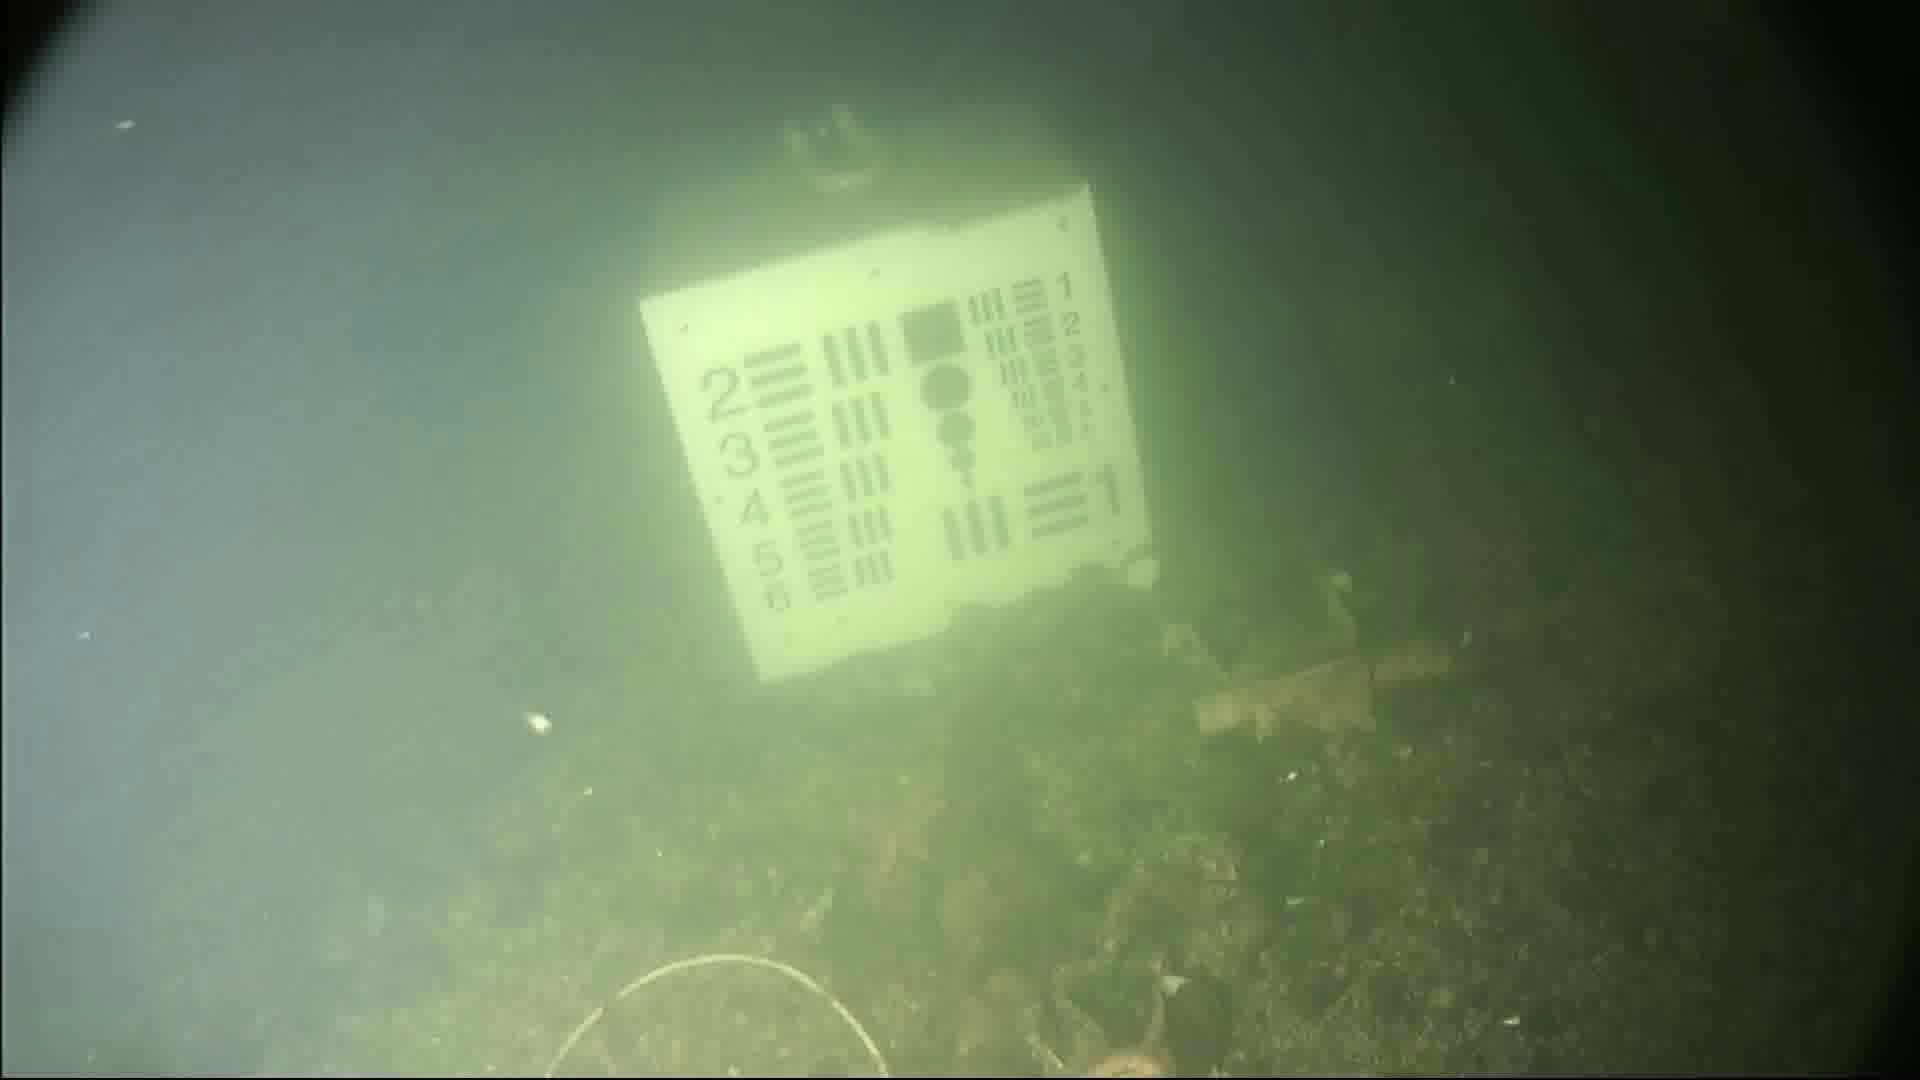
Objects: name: starfish